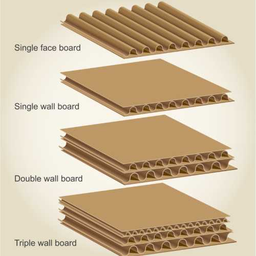
Label: cardboard